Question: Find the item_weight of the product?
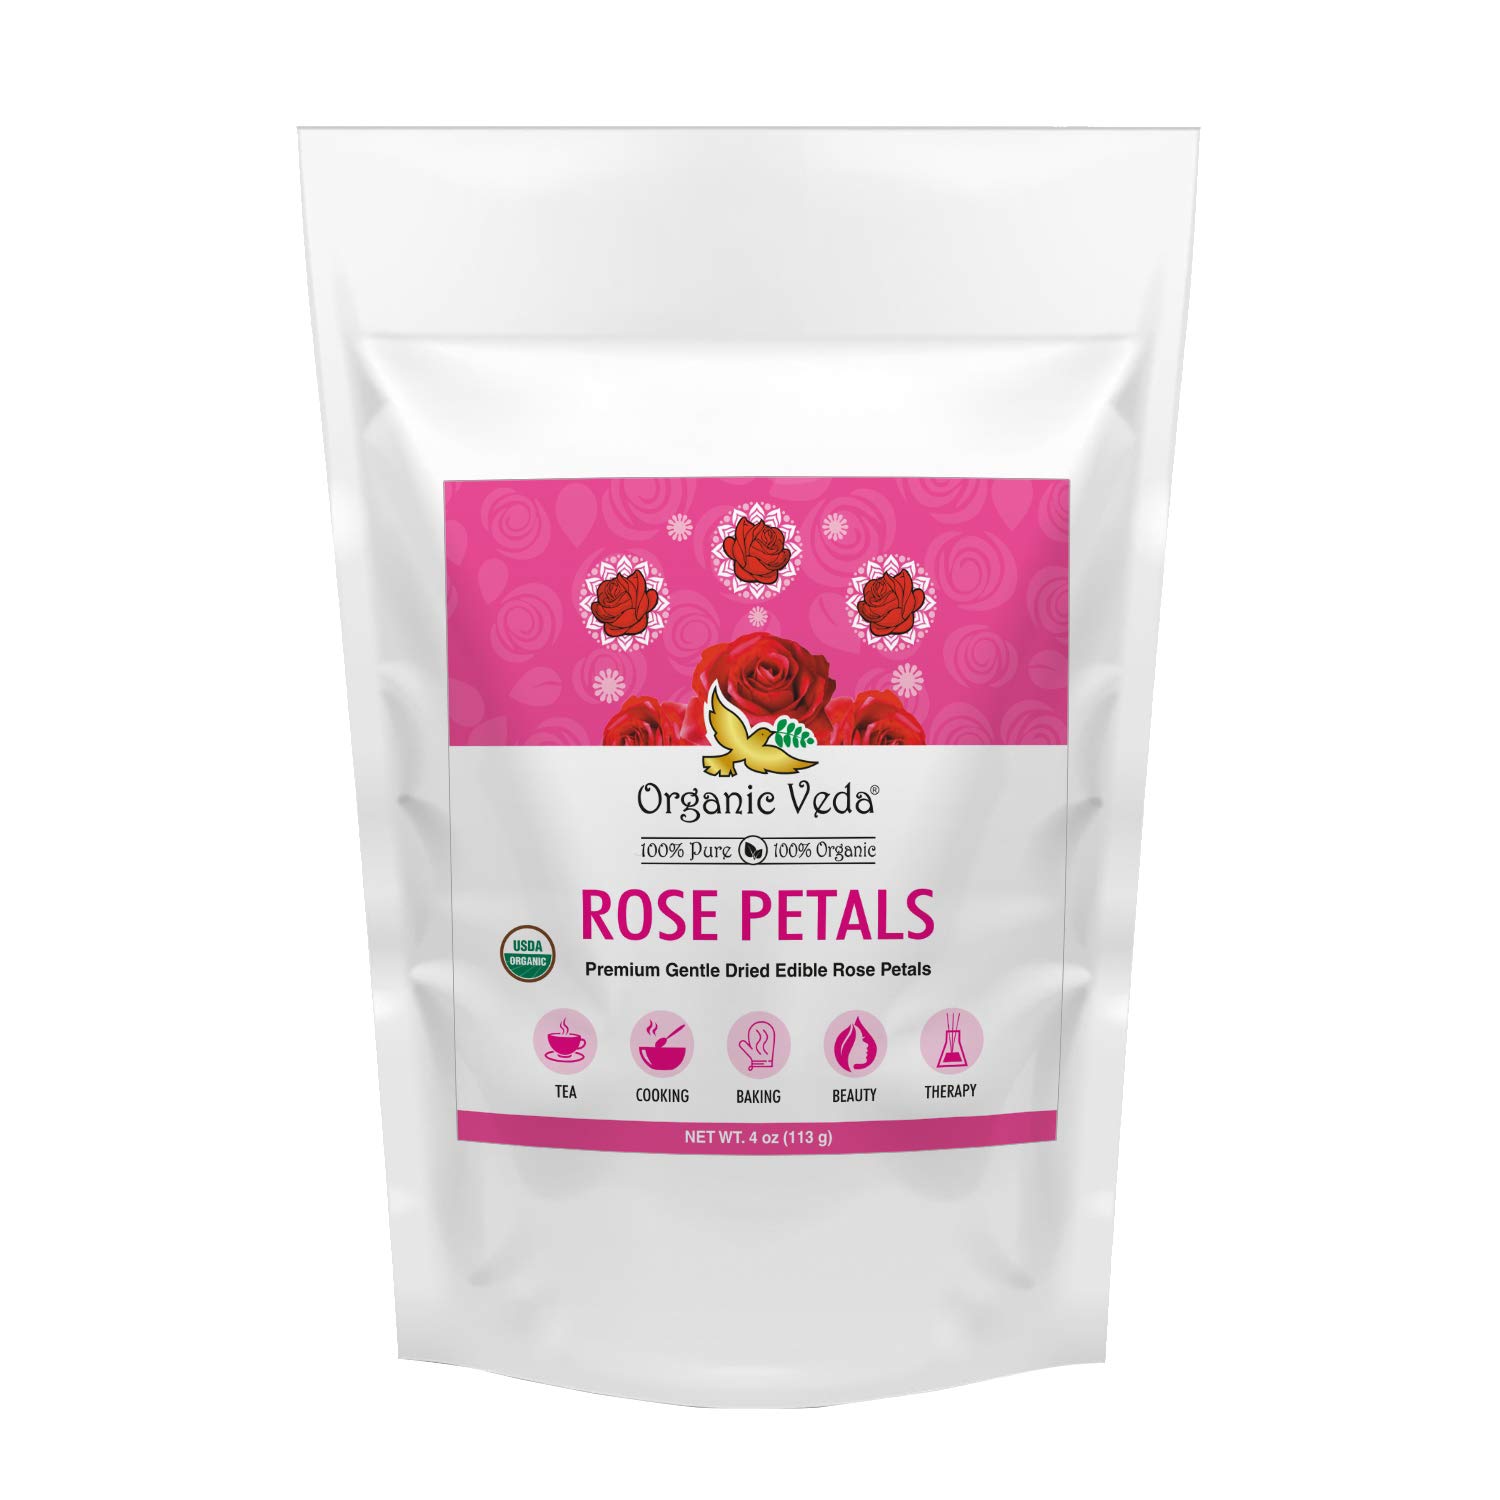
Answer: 4.0 ounce